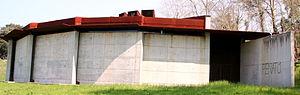
43° 23′ 35″ N, 4° 41′ 21″ O